Union Canal (Scotland)

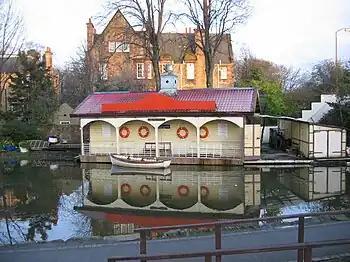
Boathouse where the canal passes near Shandon and Polwarth

In 1842 the Edinburgh and Glasgow Railway opened taking much of the traffic away from the canal with passenger traffic effectively disappearing. Although the waterway was still used to transport industrial minerals to Edinburgh, goods requiring more haste were put on to trains. The canal was acquired by the E&GR in 1849 under the (12 & 13 Vict. c. xxxix). Industrial traffic continued to use the waterway until after the First World War. However, with the closure of Port Hamilton and Port Hopetoun (the main basins in Edinburgh) in 1921, commercial traffic steadily declined with the western terminal closing in 1933. The canal continued to decline across the next three decades, with the abandoned flight of 11 locks at Falkirk, which connected the Union to the Forth and Clyde, being filled in. The canal was culverted for the Wester Hailes housing development in the western outskirts of Edinburgh and for the M8 motorway near Broxburn. Formal closure to navigation came in 1965 and throughout the 1970s and 1980s the remaining parts of the canal were left in a deteriorated state.